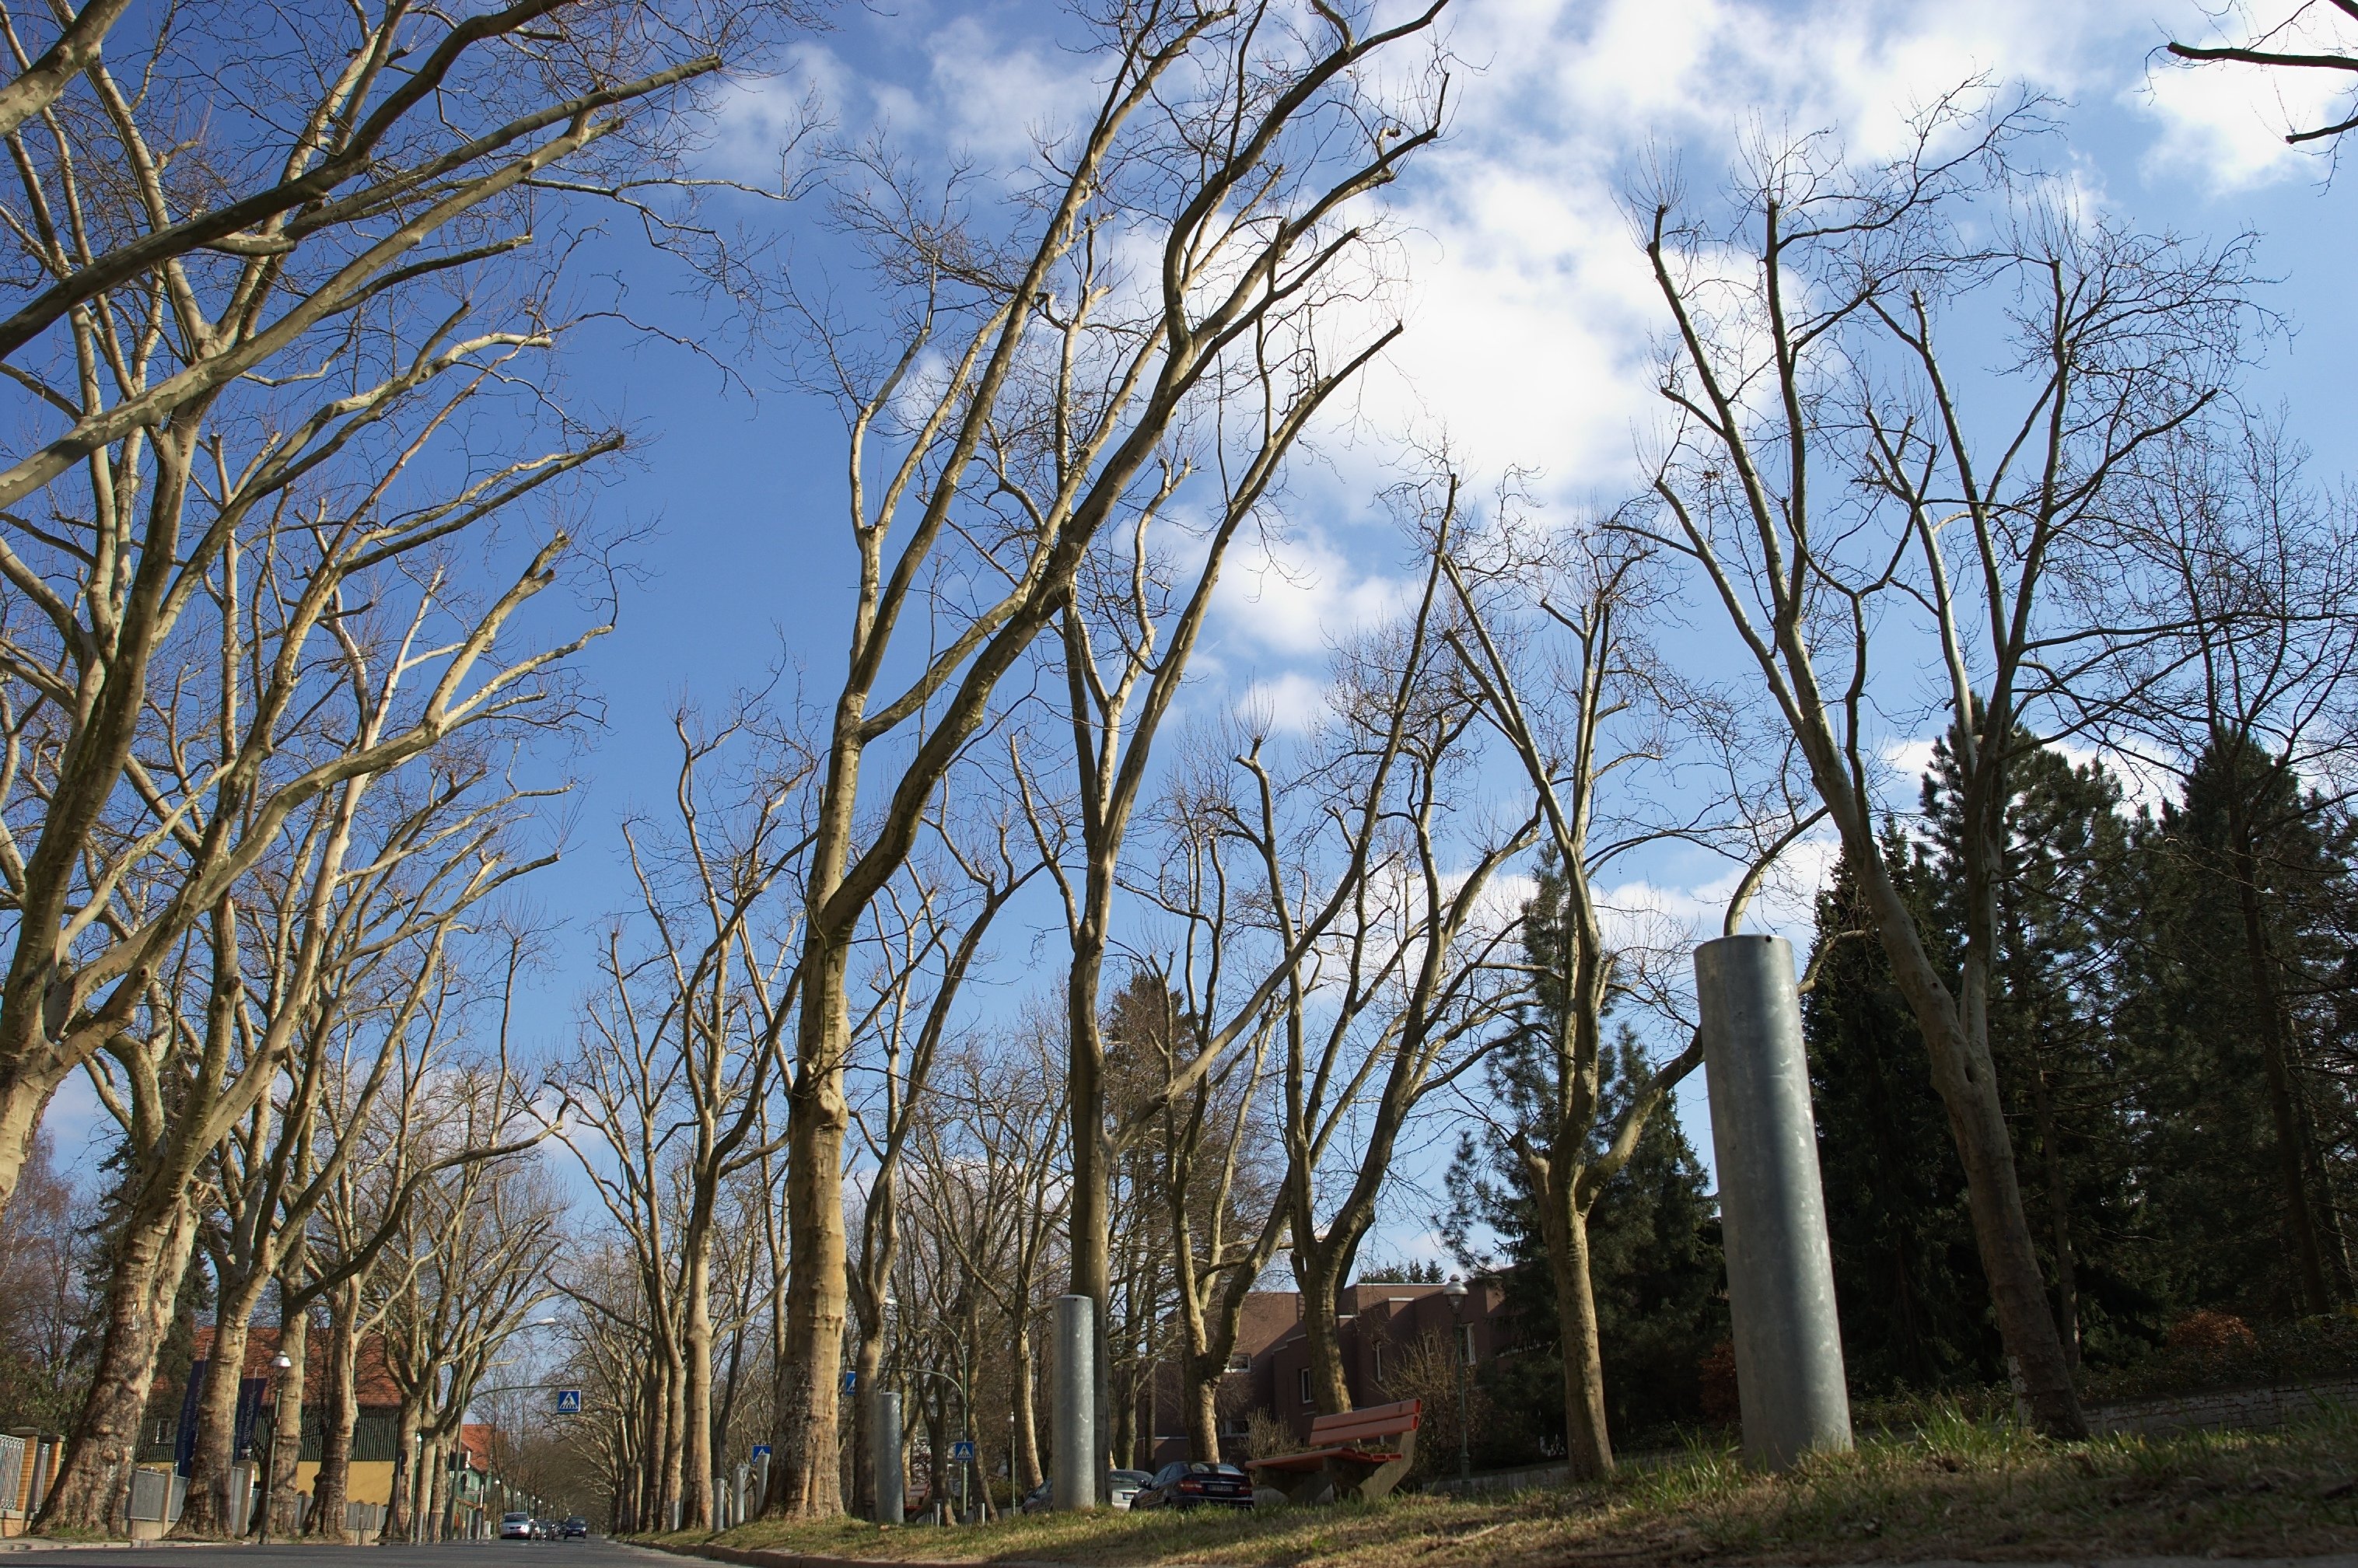
tree, nature, grass, winter, plant, autumn, season, 2011, rawtherapee, germany, deutschland, berlin, pentax, 20mm, lenstagged, steffenzahn, guessedberlin, k100d, justpentax, iamflickr, cosina, voigtlander, skopar, colorskopar, cv20, colorskopar20mmf35slii, 20mmf35slii, voigtlander20mm, cv2035, skopar20mmf35, rural area, cosinavoigtl nder, cosinavoigtl ndercolorskopar20mmf35, voigtl nder20mmf35colorskoparslii, voigtl nder20mmf35, gwbanoniman9876, woody plant